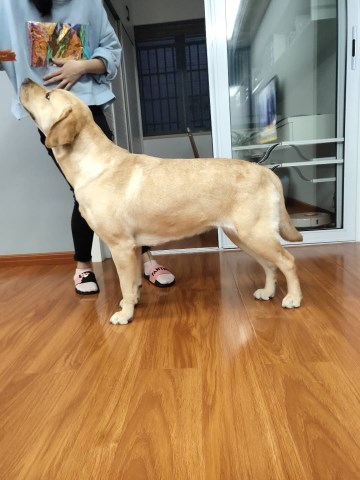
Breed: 3580-n000122-Labrador_retriever